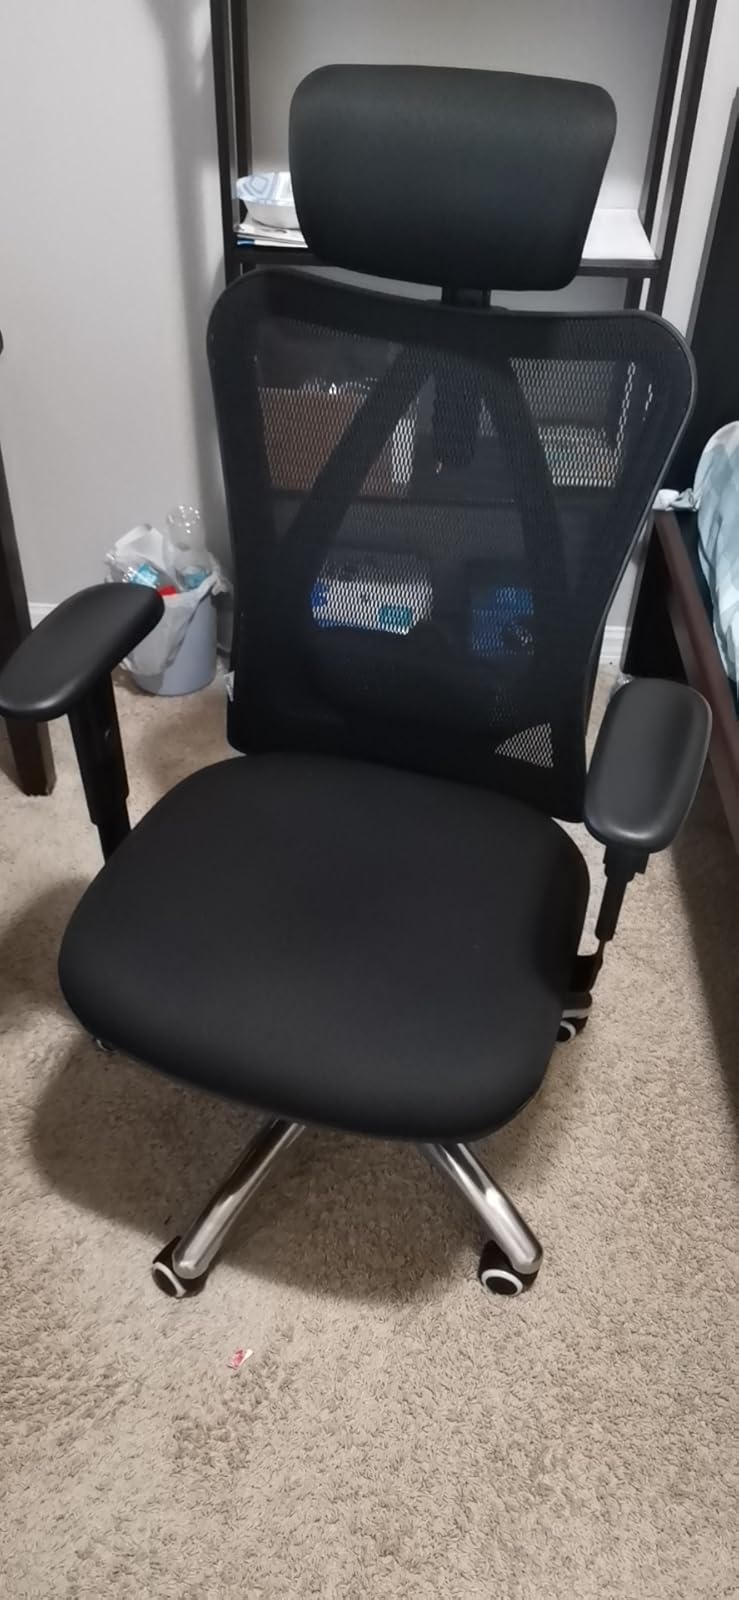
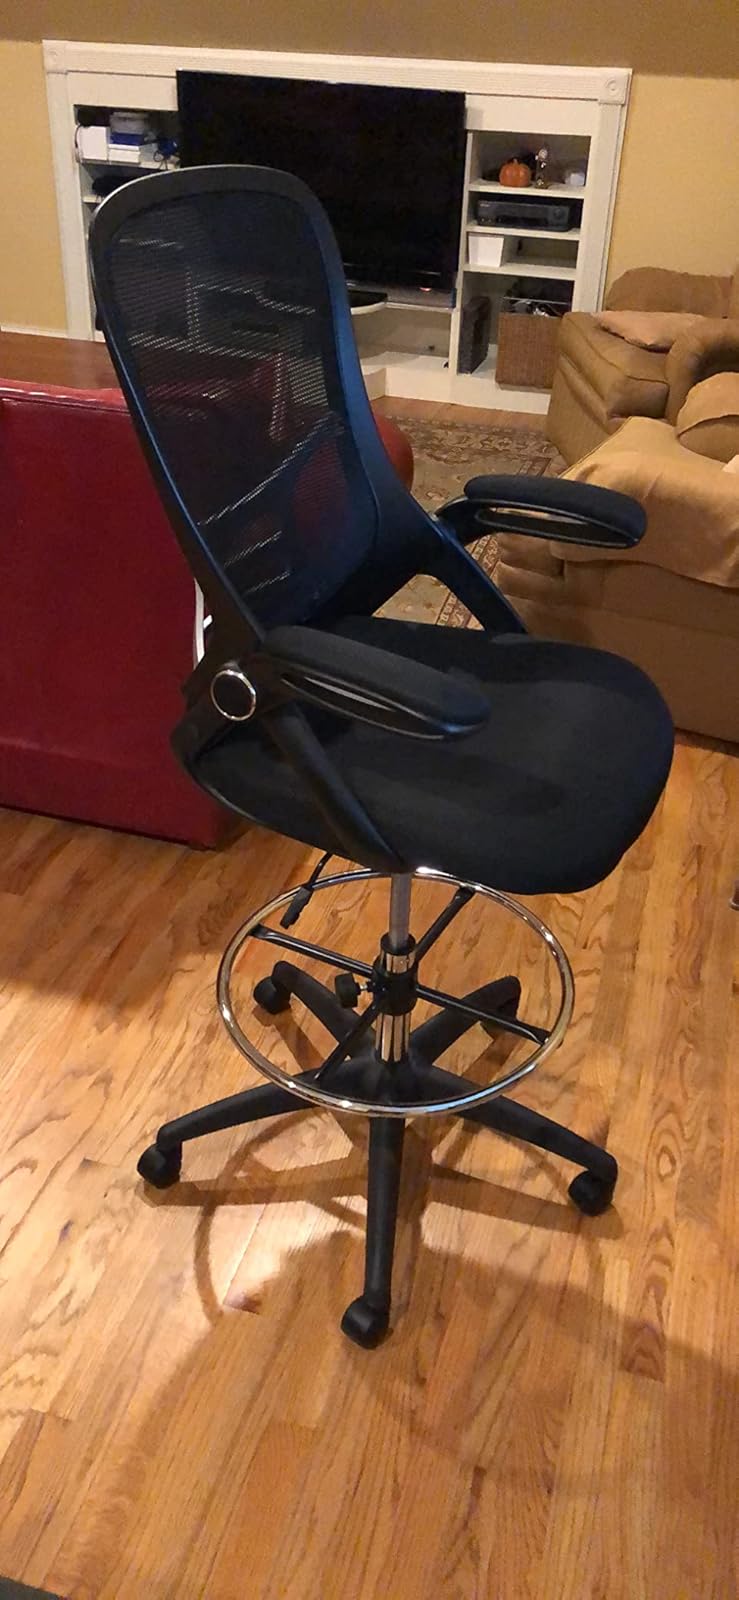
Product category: items_chair
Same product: no